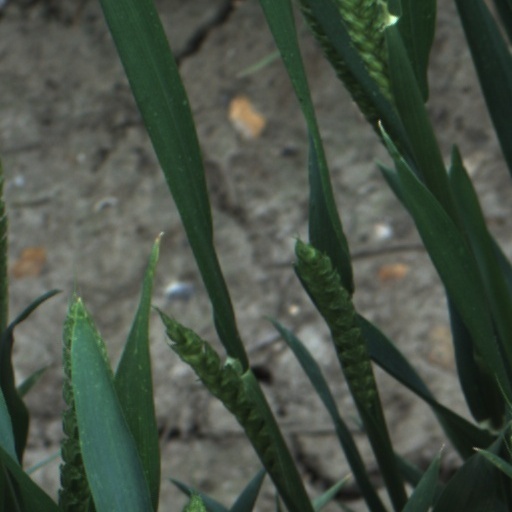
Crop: wheat